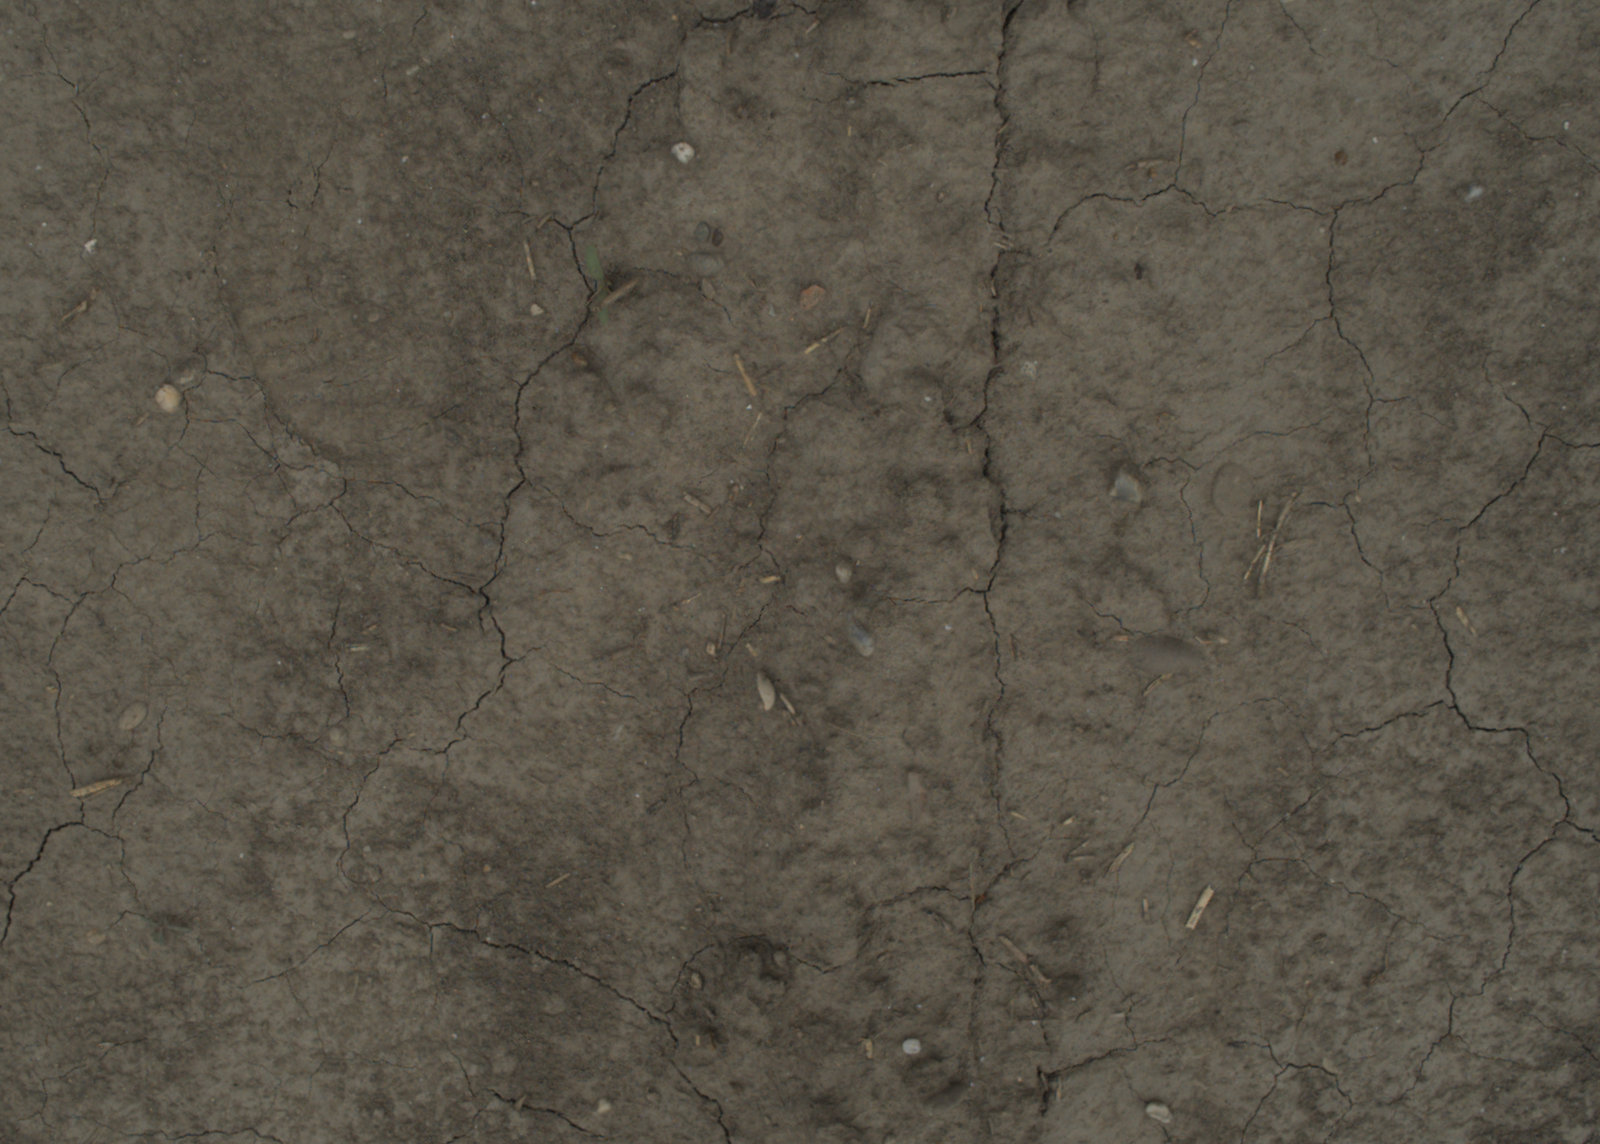
Capture date: 05.07.2021 13:27:20
Weather: cloudy
Wind: medium
Seeding date: 08.06.2021
Plant canopy height (mm): 961